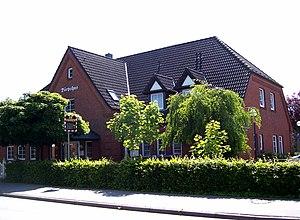
Lindau est une municipalité allemande située dans le land du Schleswig-Holstein et dans l'arrondissement de Rendsburg-Eckernförde. En 2015, sa population est de 1 284 habitants.